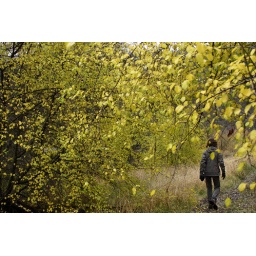
walking along little bear creek in the canyon below her house